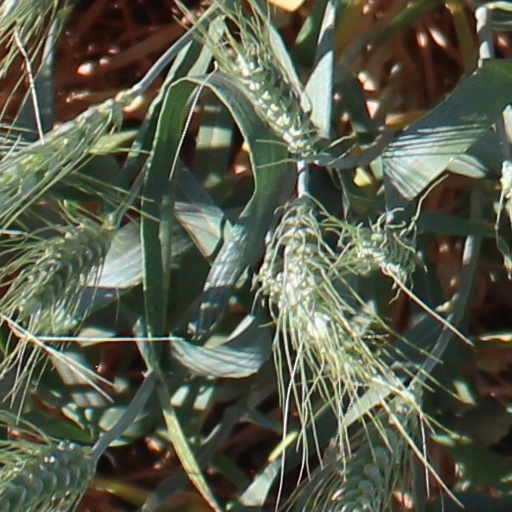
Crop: wheat